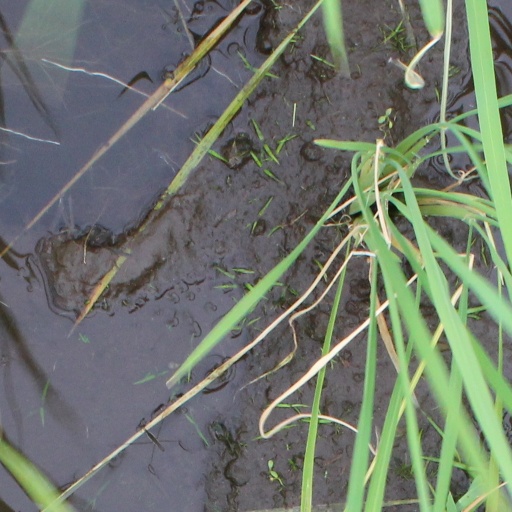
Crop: rice